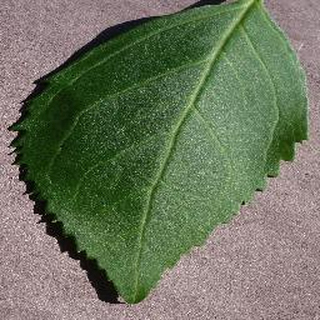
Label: healthy_cherry